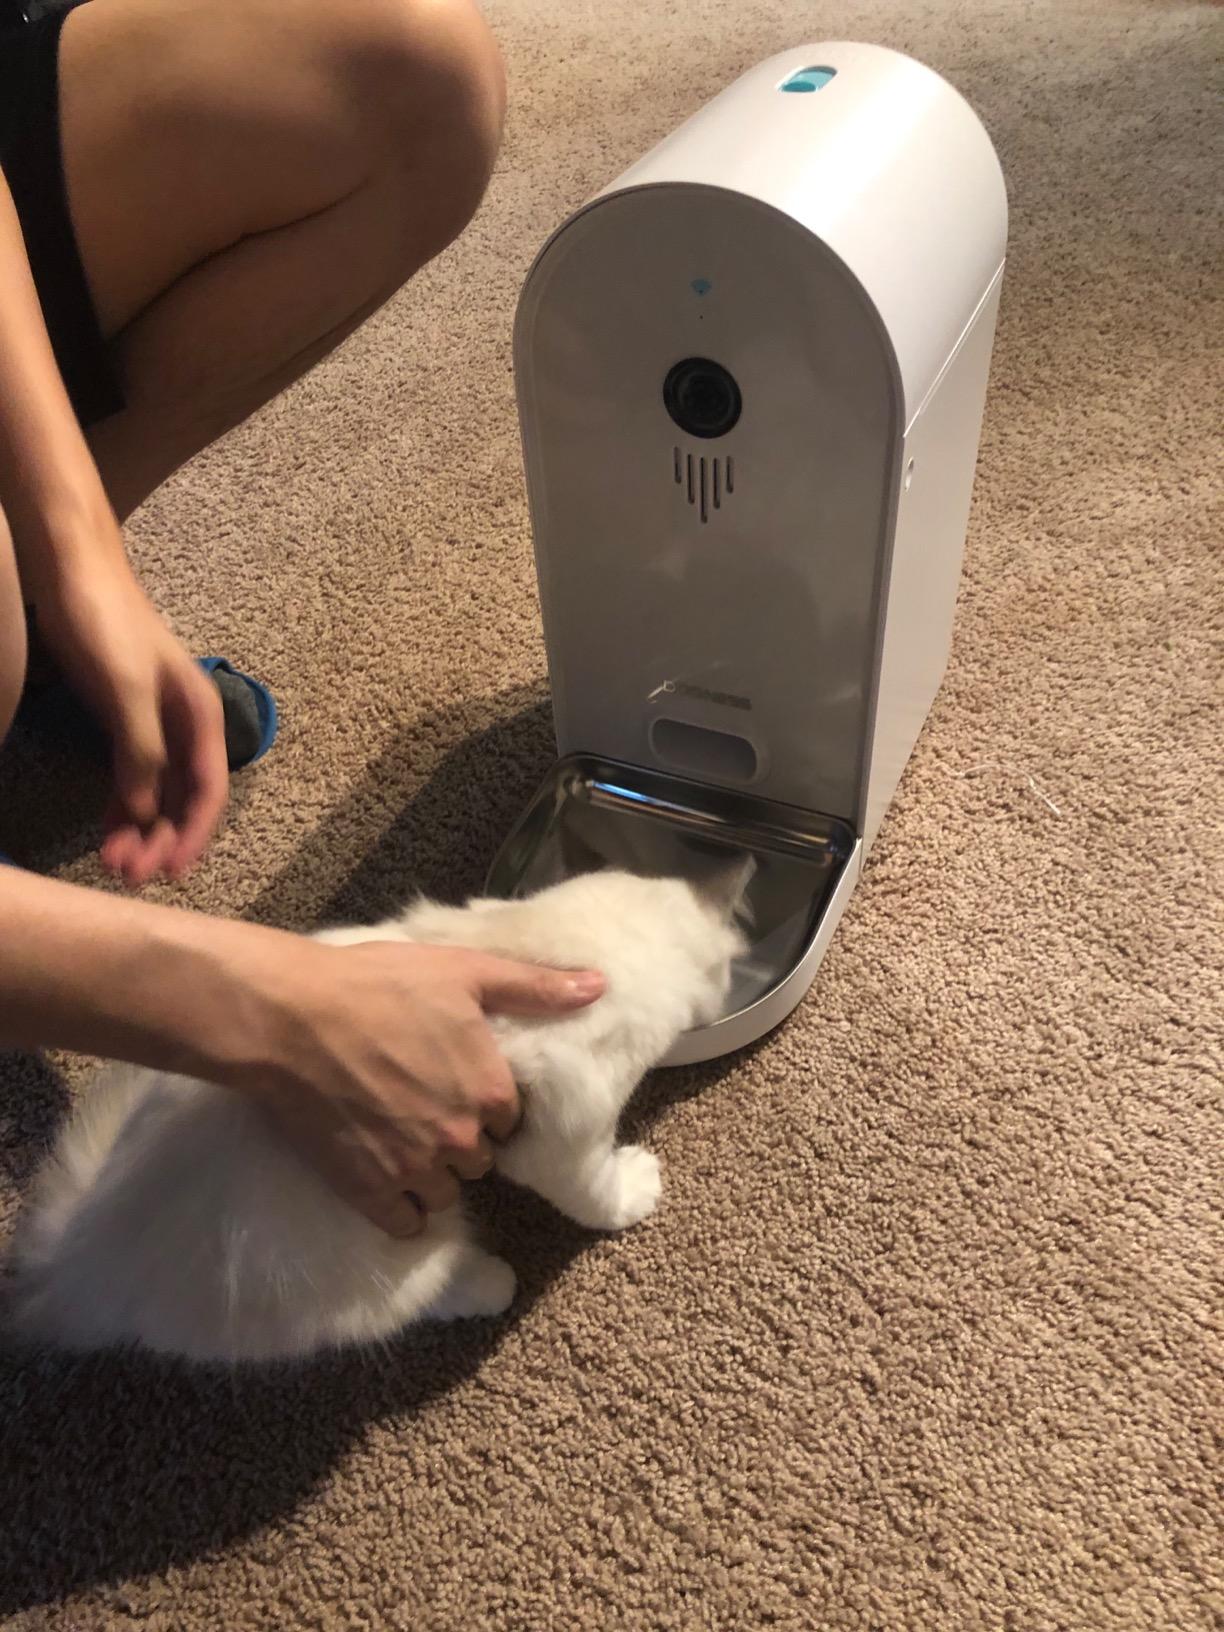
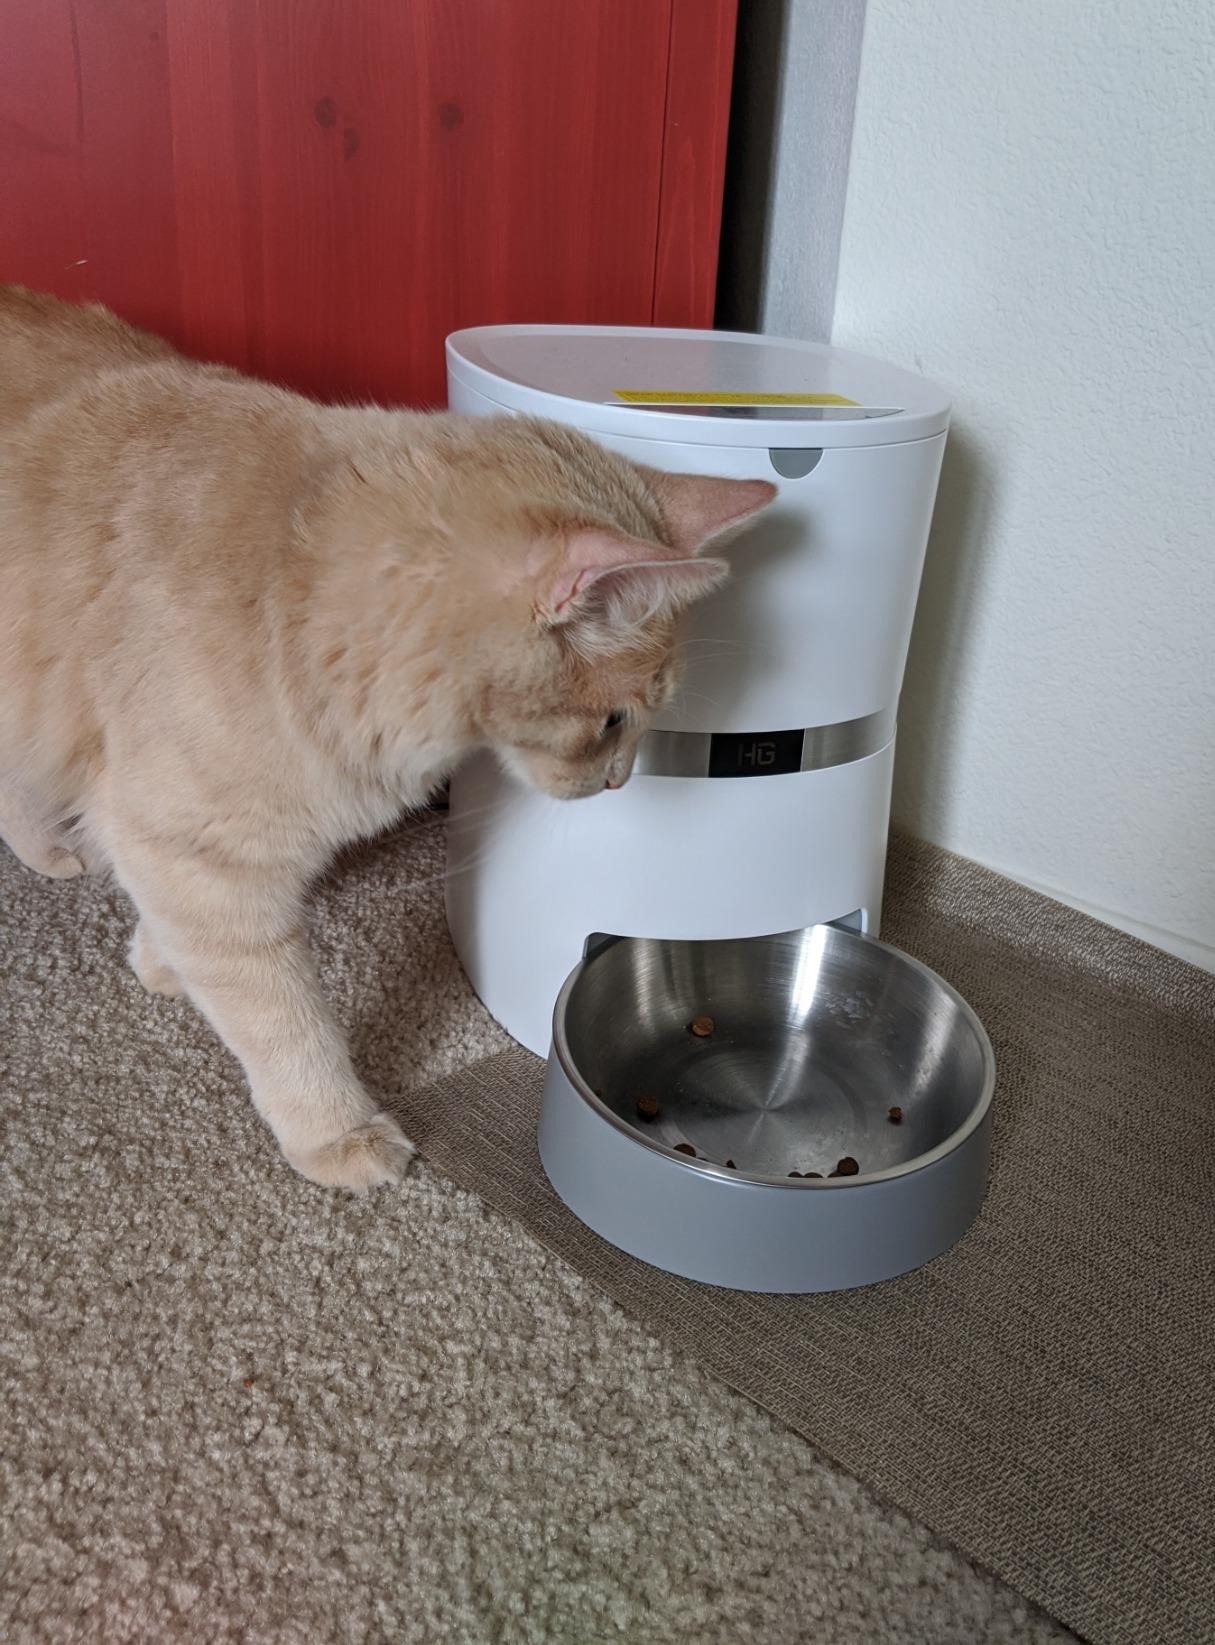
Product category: items_feeder
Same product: no